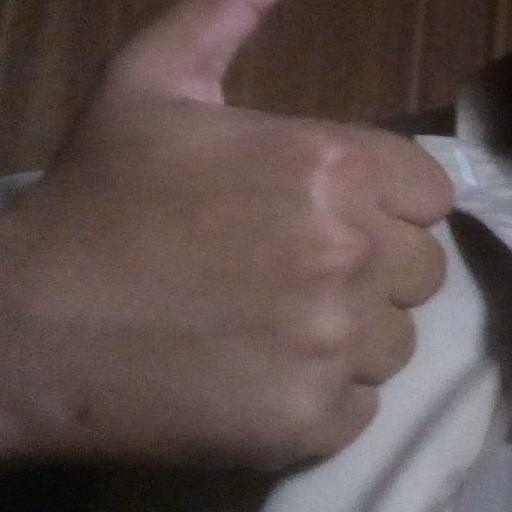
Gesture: like